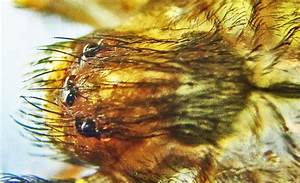
Label: spider